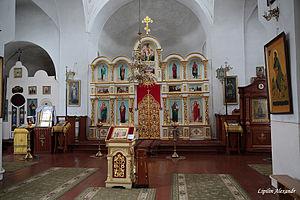
Mstsislaw, Mstislav ou Mstislavl, est une ville de la voblast de Moguilev, en Biélorussie, et le centre administratif du raïon de Mstsislaw. Sa population s'élevait à 10 370 habitants en 2017. La ville est parfois surnommée la « petite Vilnius », ou la « Souzdal biélorusse ».